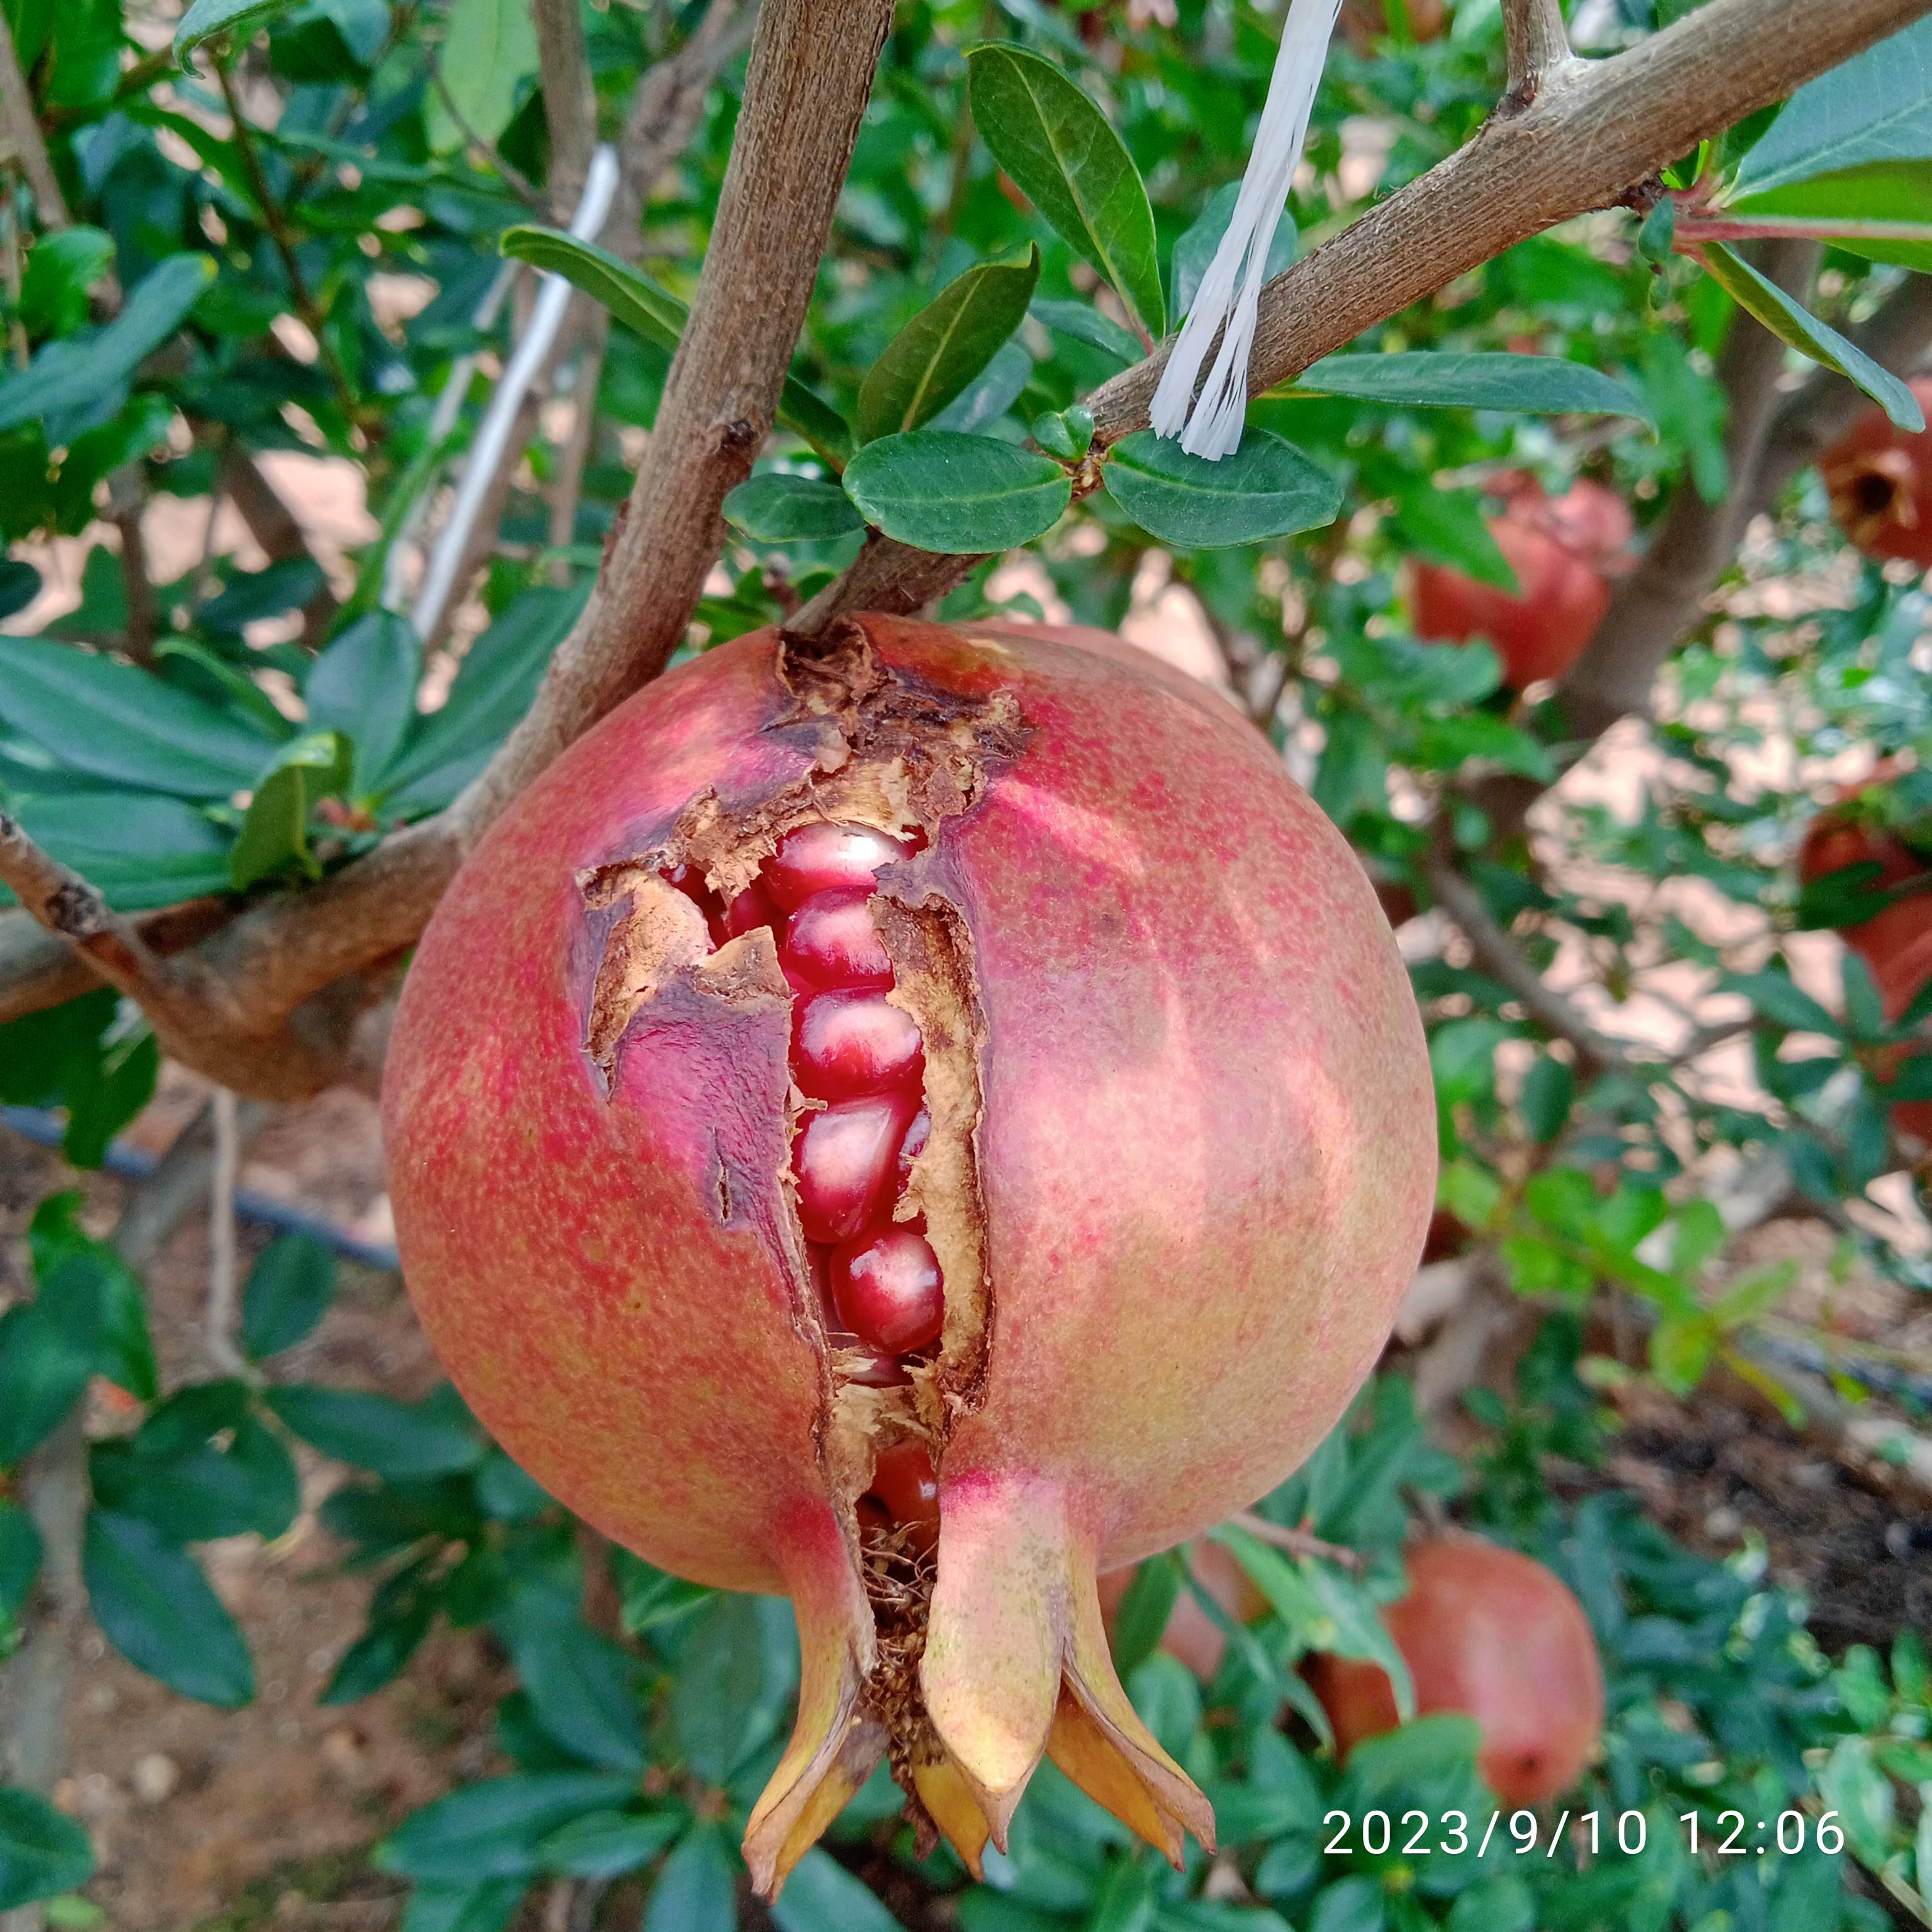
Label: Bacterial_Blight